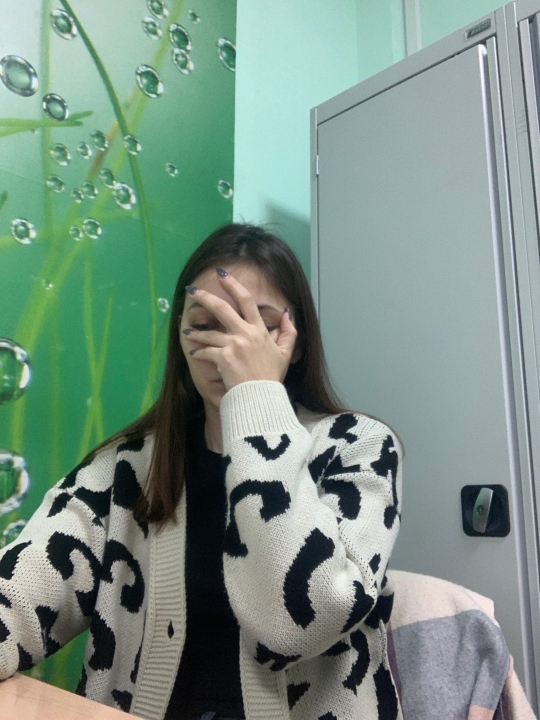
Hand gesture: no_gesture